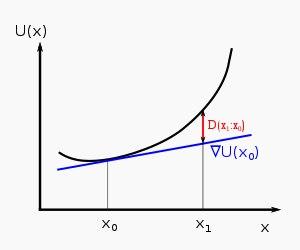
En mathématiques, la divergence de Bregman est une mesure de la différence entre deux distributions dérivée d'une fonction potentiel U à valeurs réelles strictement convexe et continûment différentiable.